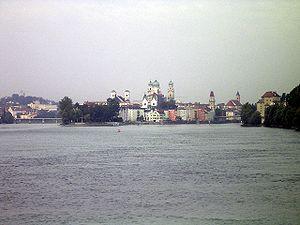
Le Danube est le deuxième fleuve d’Europe par sa longueur. Il prend sa source dans la Forêt-Noire en Allemagne lorsque deux cours d’eau, la Brigach et la Breg, se rencontrent à Donaueschingen où le fleuve prend le nom de Danube.
Passau est une ville de Bavière au confluent du Danube, de l’Inn et de l'Ilz. Du fait de cette particularité géographique, elle est surnommée Dreiflüssestadt, c'est-à-dire « la ville aux trois rivières ».